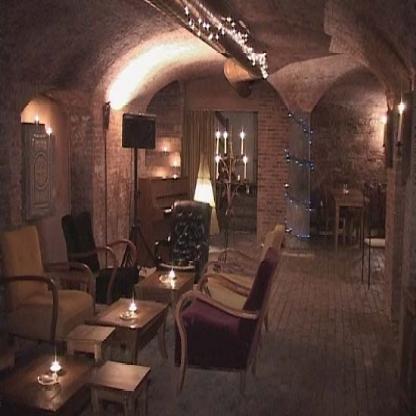
Scene: Indoor